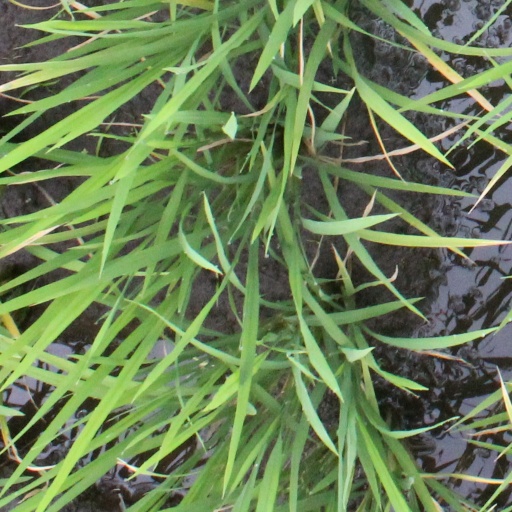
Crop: rice